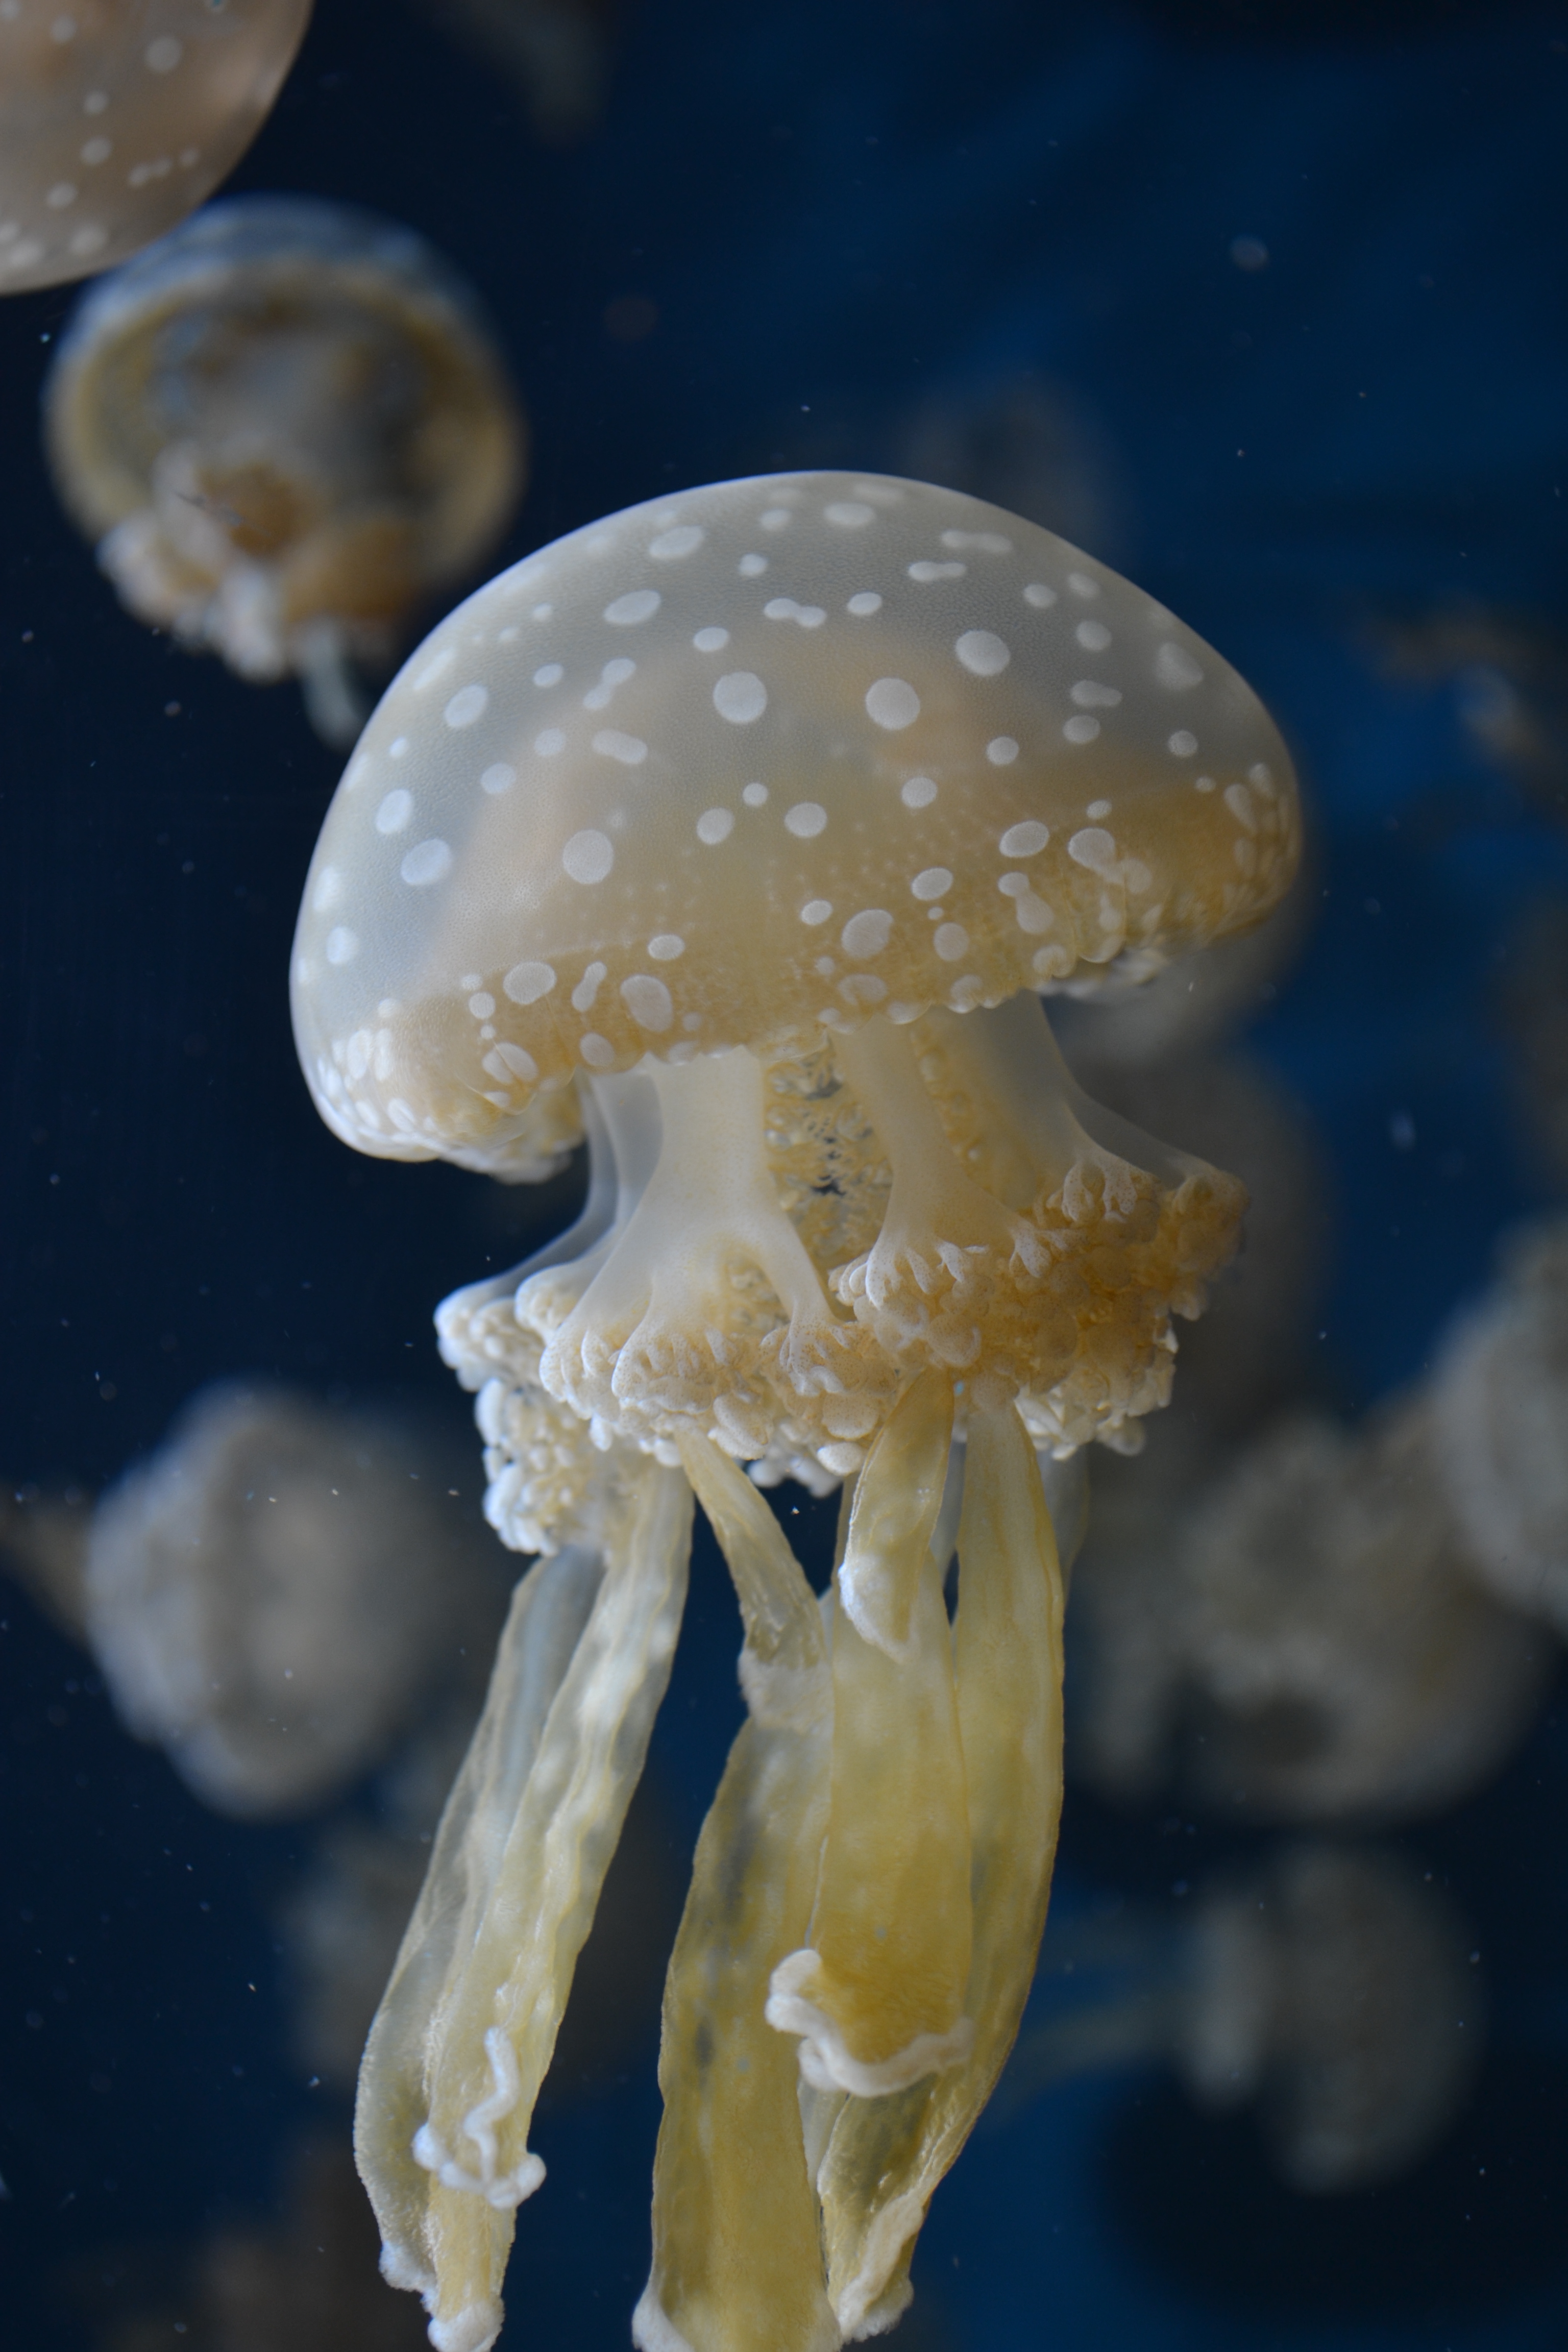
underwater, biology, jellyfish, coral, invertebrate, close up, cnidaria, macro photography, organism, marine biology, marine invertebrates